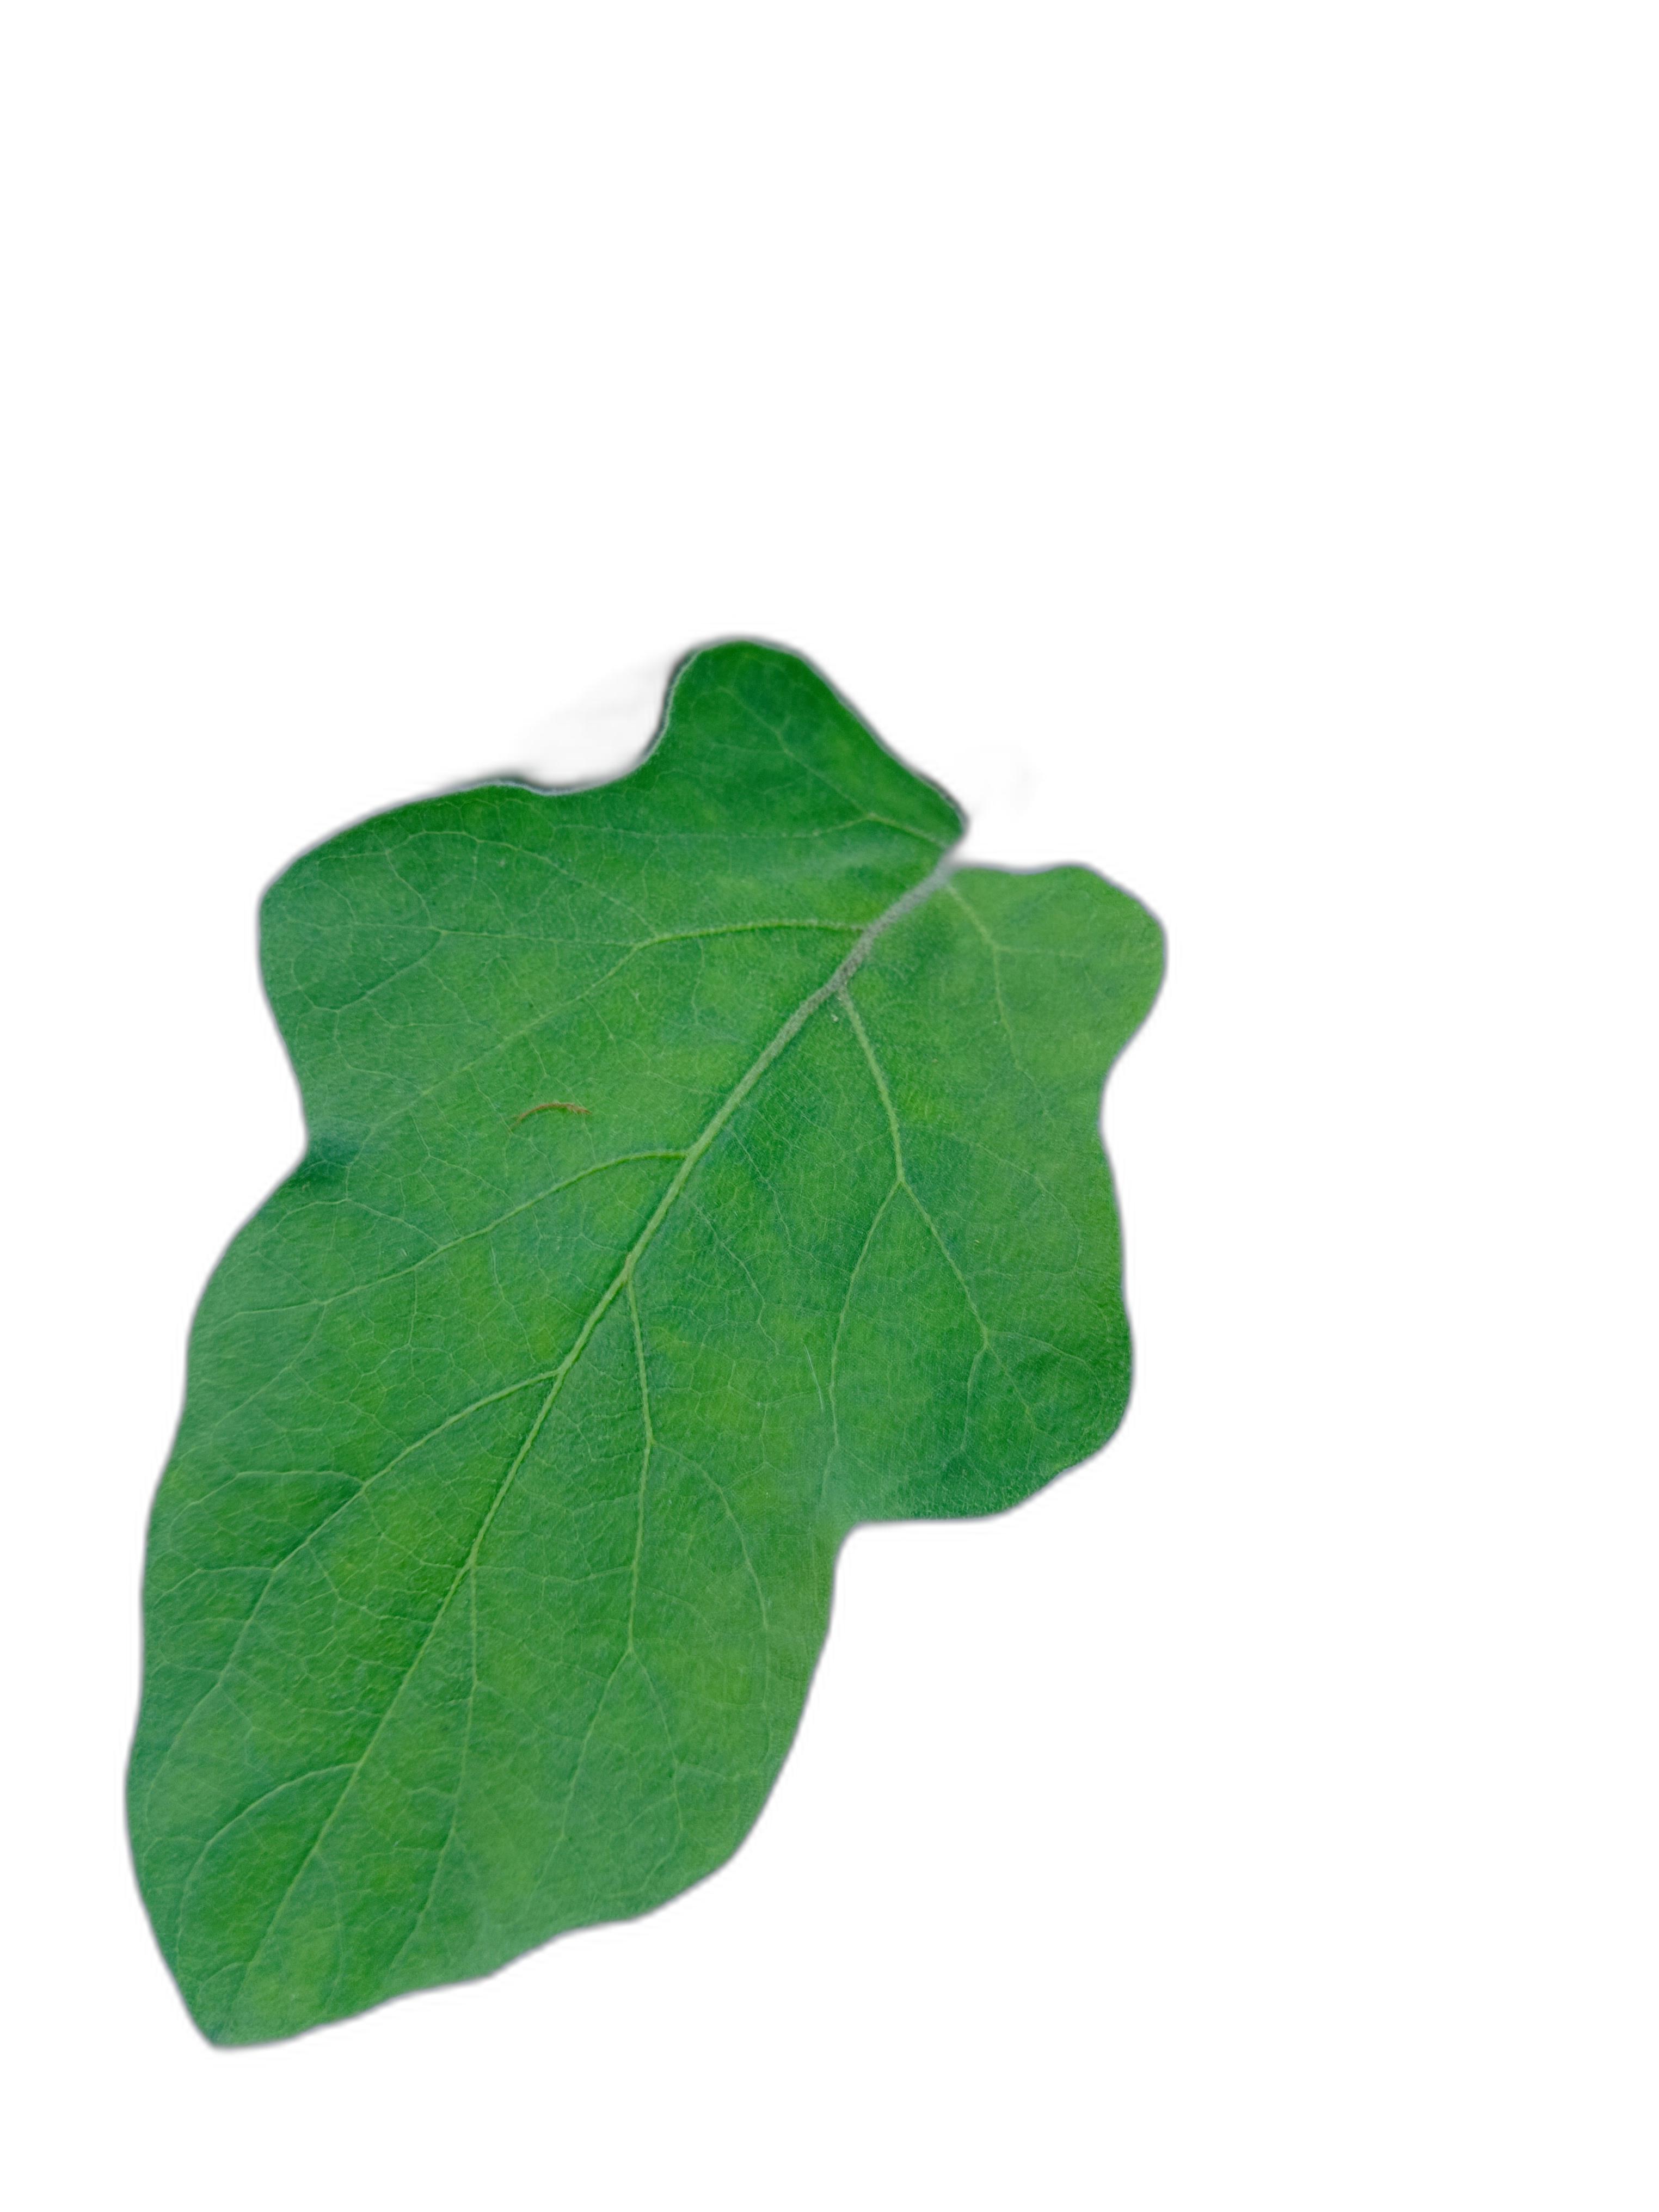
Label: Healthy Leaf